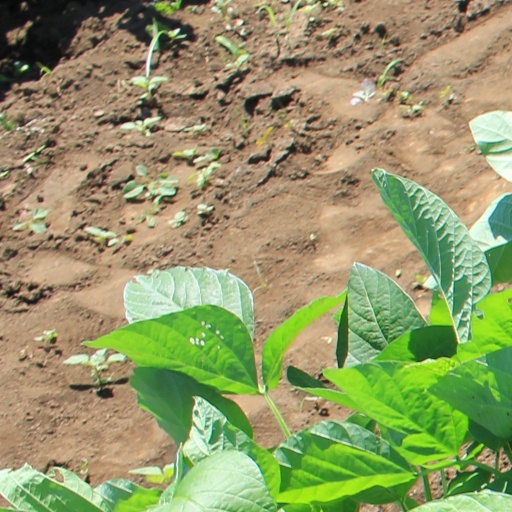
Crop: soybean